Hydro-Québec

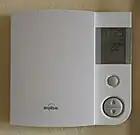
Electronic thermostat showing a temperature of 22°C.

In the late 1970s, the company set up a network of 27 monitoring stations to measure the effects of the James Bay Project which provide a wealth of data on northern environments. The first 30 years of studies in the James Bay area have confirmed that mercury levels in fish increase by 3 to 6 times over the first 5 to 10 years after the flooding of a reservoir, but then gradually revert to their initial values after 20 to 30 years. These results confirm similar studies conducted elsewhere in Canada, the United States and Finland. Research also found that it is possible to reduce human exposure to mercury even when fish constitutes a significant part of a population's diet. Exposure risks can be mitigated without overly reducing the consumption of fish, simply by avoiding certain species and fishing spots.